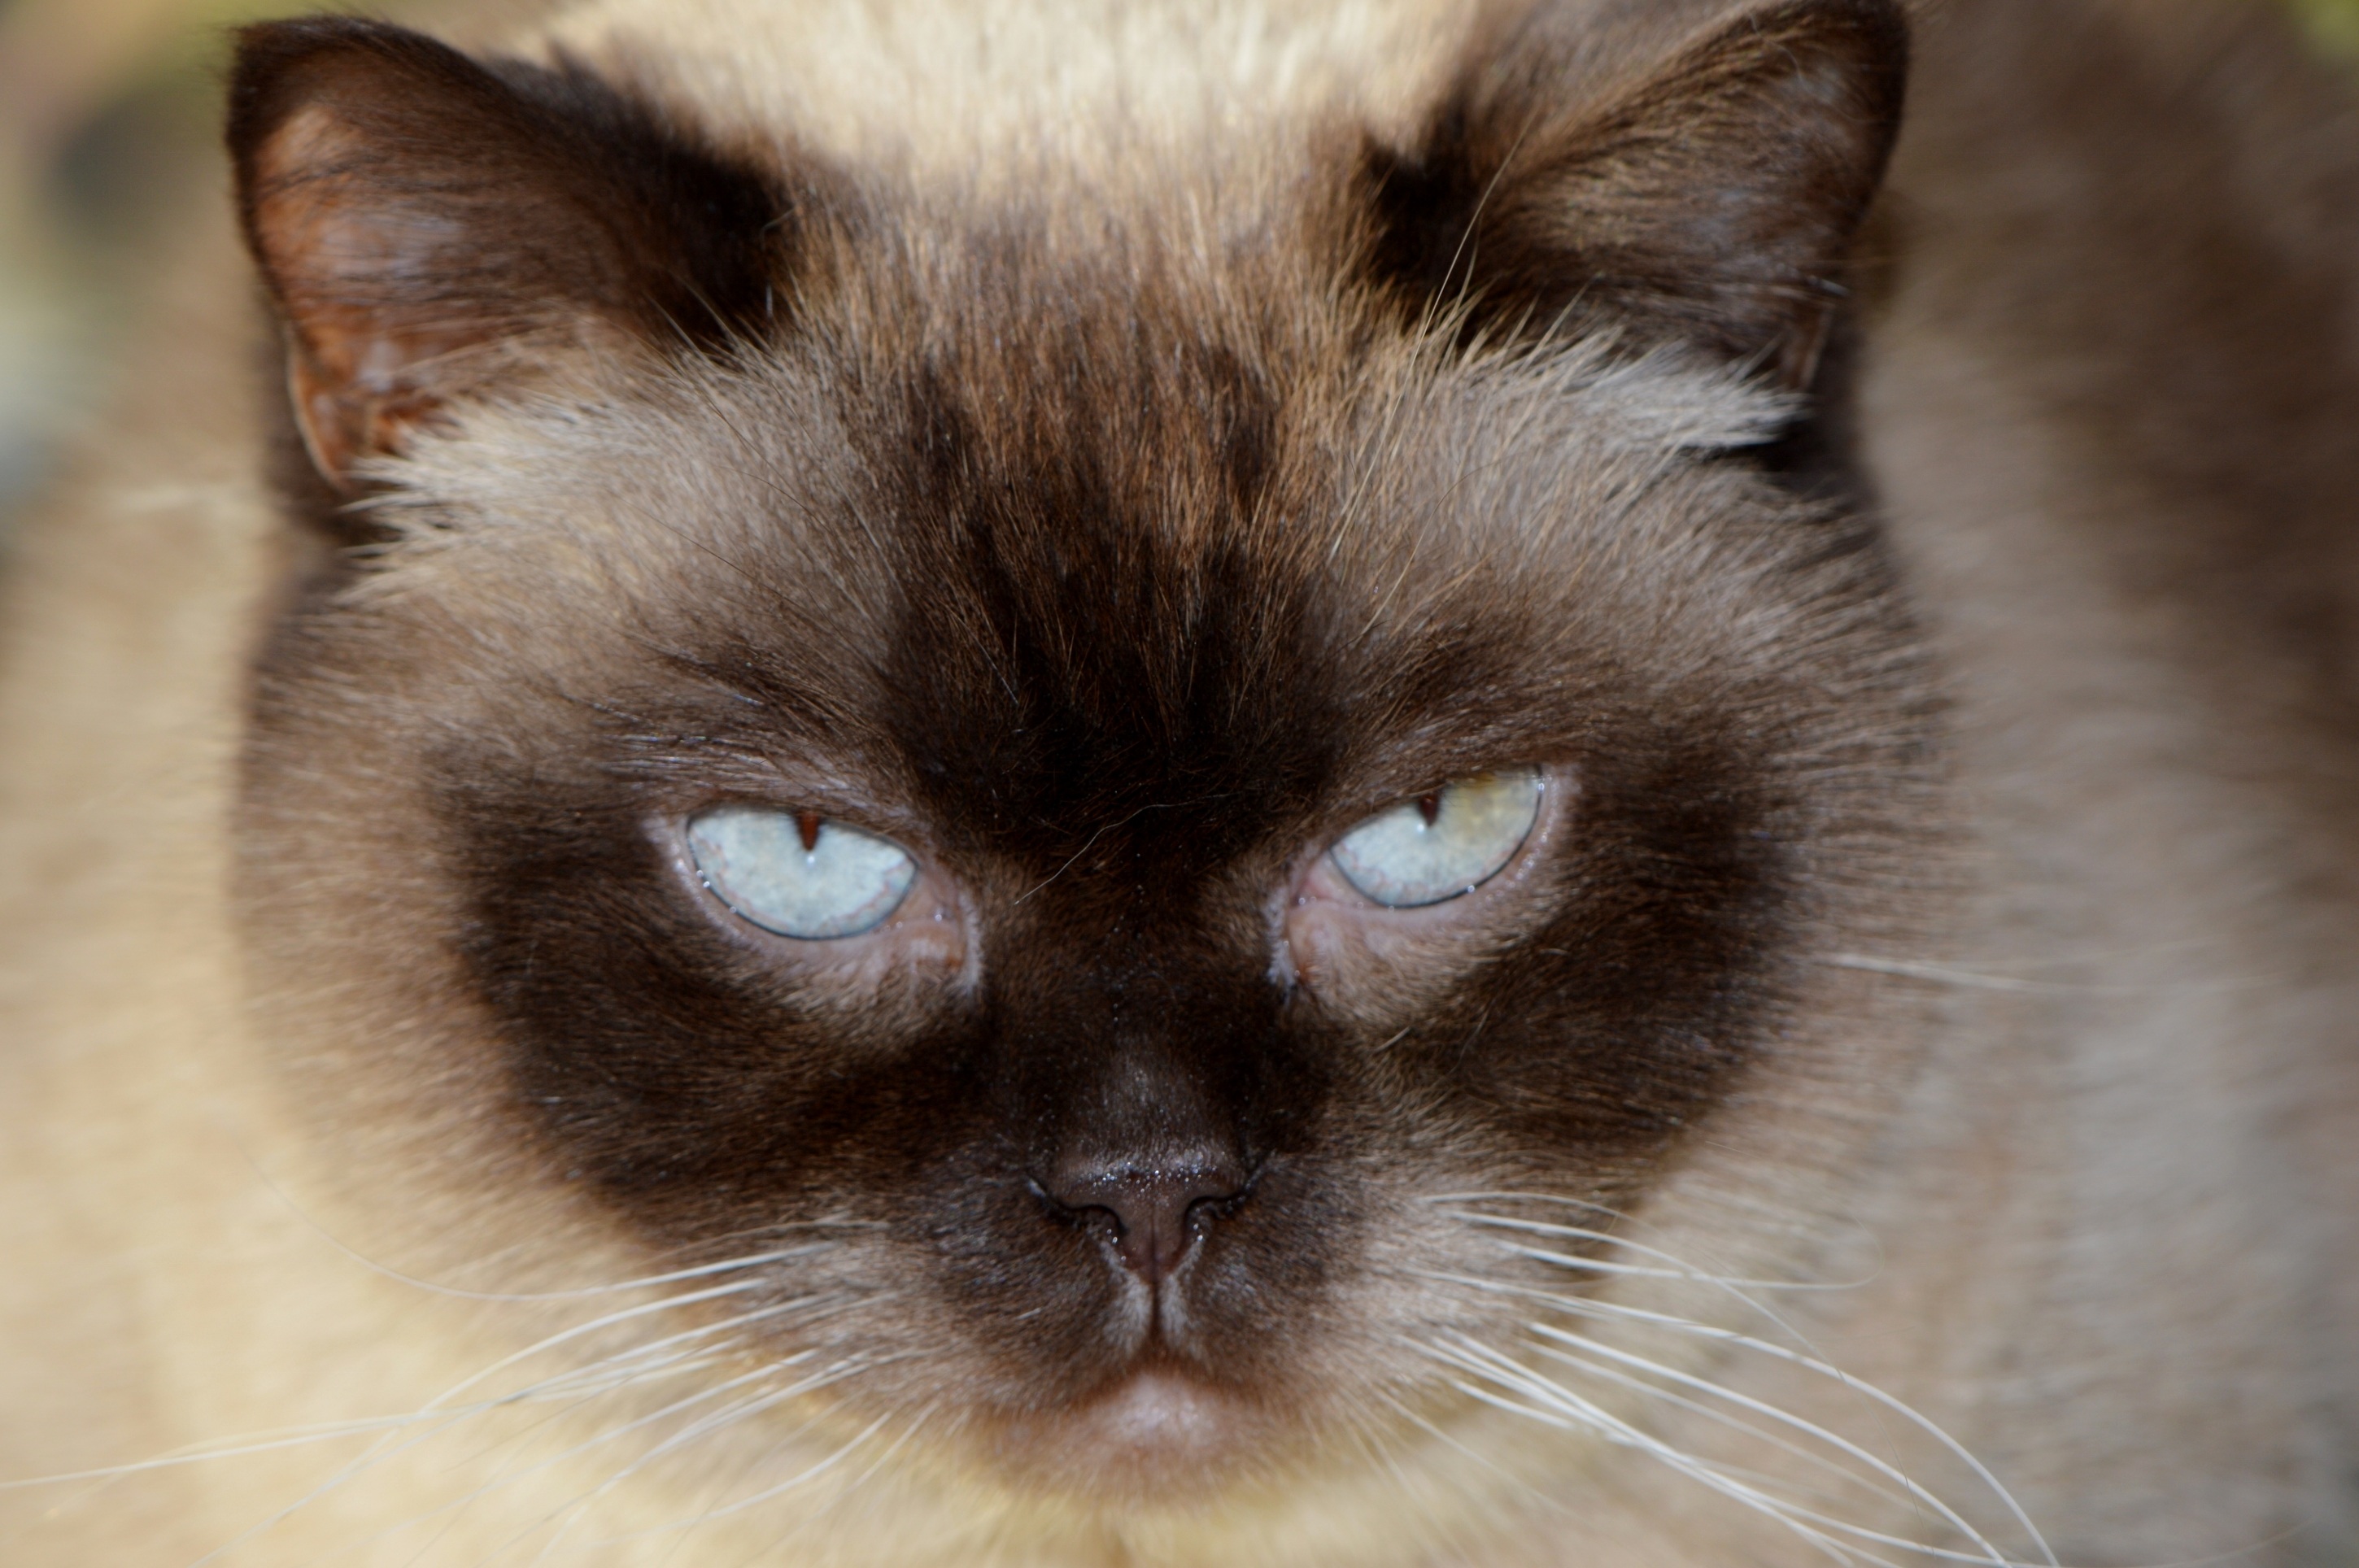
cat, mammal, fauna, blue eye, close up, thoroughbred, nose, whiskers, snout, vertebrate, mieze, ragdoll, thai, himalayan, siamese, burmese, dear, british shorthair, small to medium sized cats, cat like mammal, carnivoran, domestic short haired cat, tonkinese, domestic long haired cat, british semi longhair, birman